Bazinga (song)

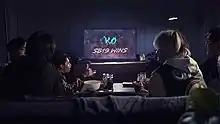
A still from the music video, where SB19 is seen cheering for each other after winning a game called "Bazinga".

The design and theme of the music video mainly consist of graffiti. The music video was inspired by video games, and starts with SB19 waiting while preparing for a video game called "Bazinga". Alter egos of the band members can be seen in the video game, in which they imitate a fight with their enemies in an underground arena. Mostly, the band members are dancing; in one scene, they wear black-and-red martial arts uniforms while performing on a stage. After they approach a bright, orange hallway, SB19 cheer for each other while an in-game voice declares they have won. As of January 2022, the music video had been viewed over four million times.